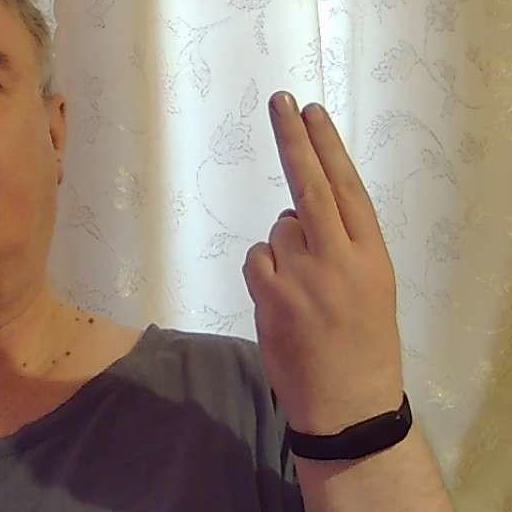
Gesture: two_up_inverted